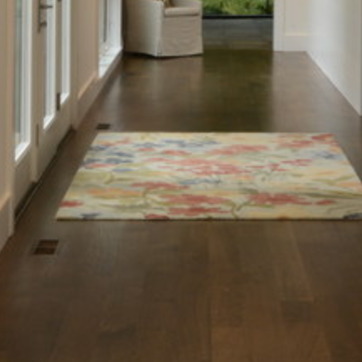
Material: carpet